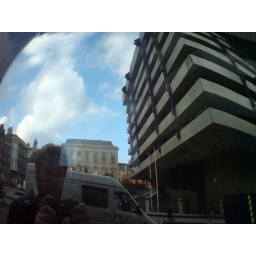
Reflected in the mirror in a window of the Foggy dew pub opposite.